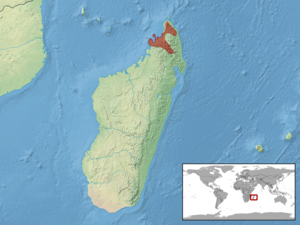
Lygodactylus madagascariensis est une espèce de geckos de la famille des Gekkonidae.